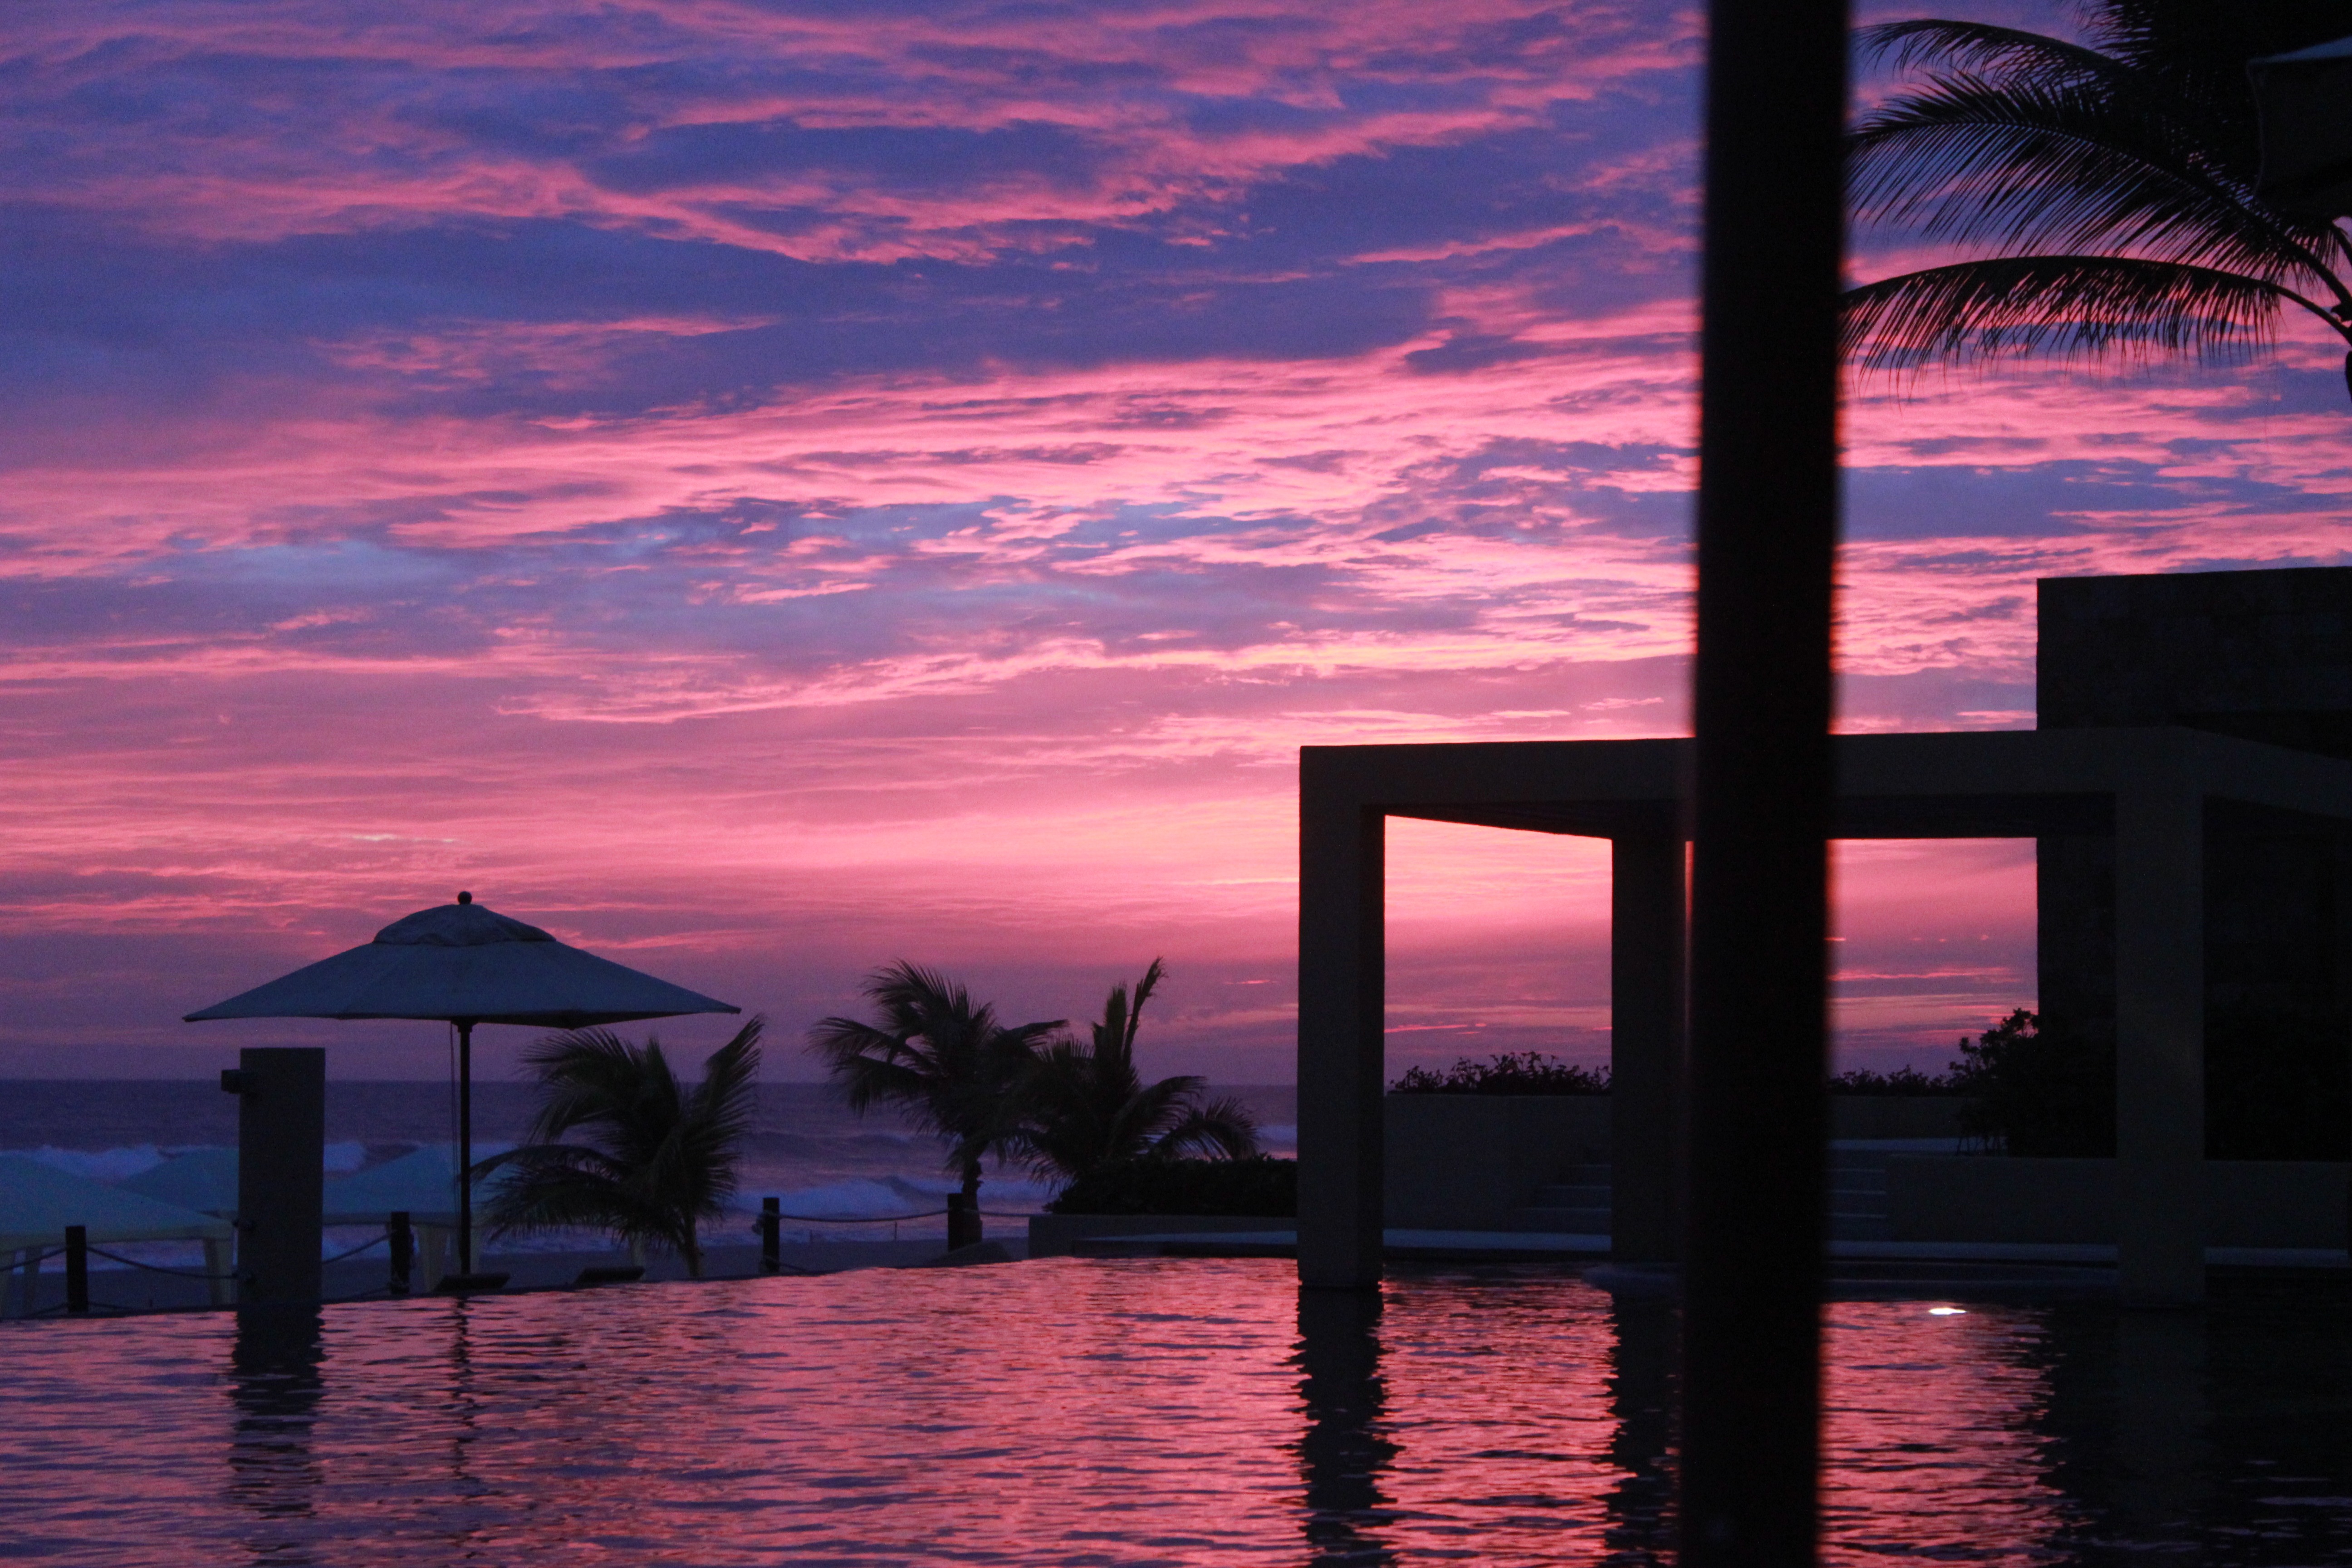
beach, landscape, sea, coast, water, nature, outdoor, ocean, horizon, cloud, sky, sunrise, sunset, wave, dawn, coastal, pier, coastline, seaside, dusk, environment, evening, reflection, tranquil, scenic, seascape, weather, bay, cloudscape, outdoors, clouds, marine, meteorology, afterglow, acapulco